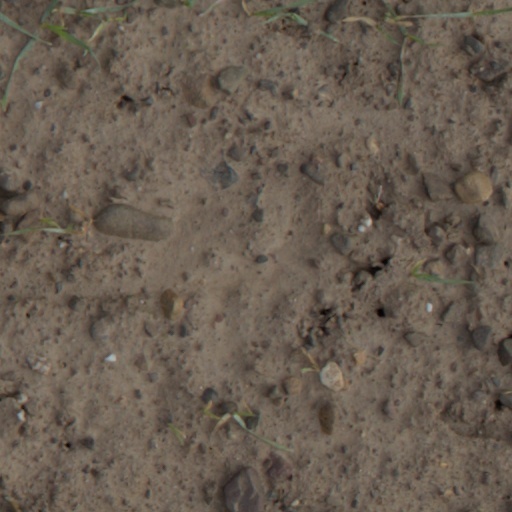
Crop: wheat